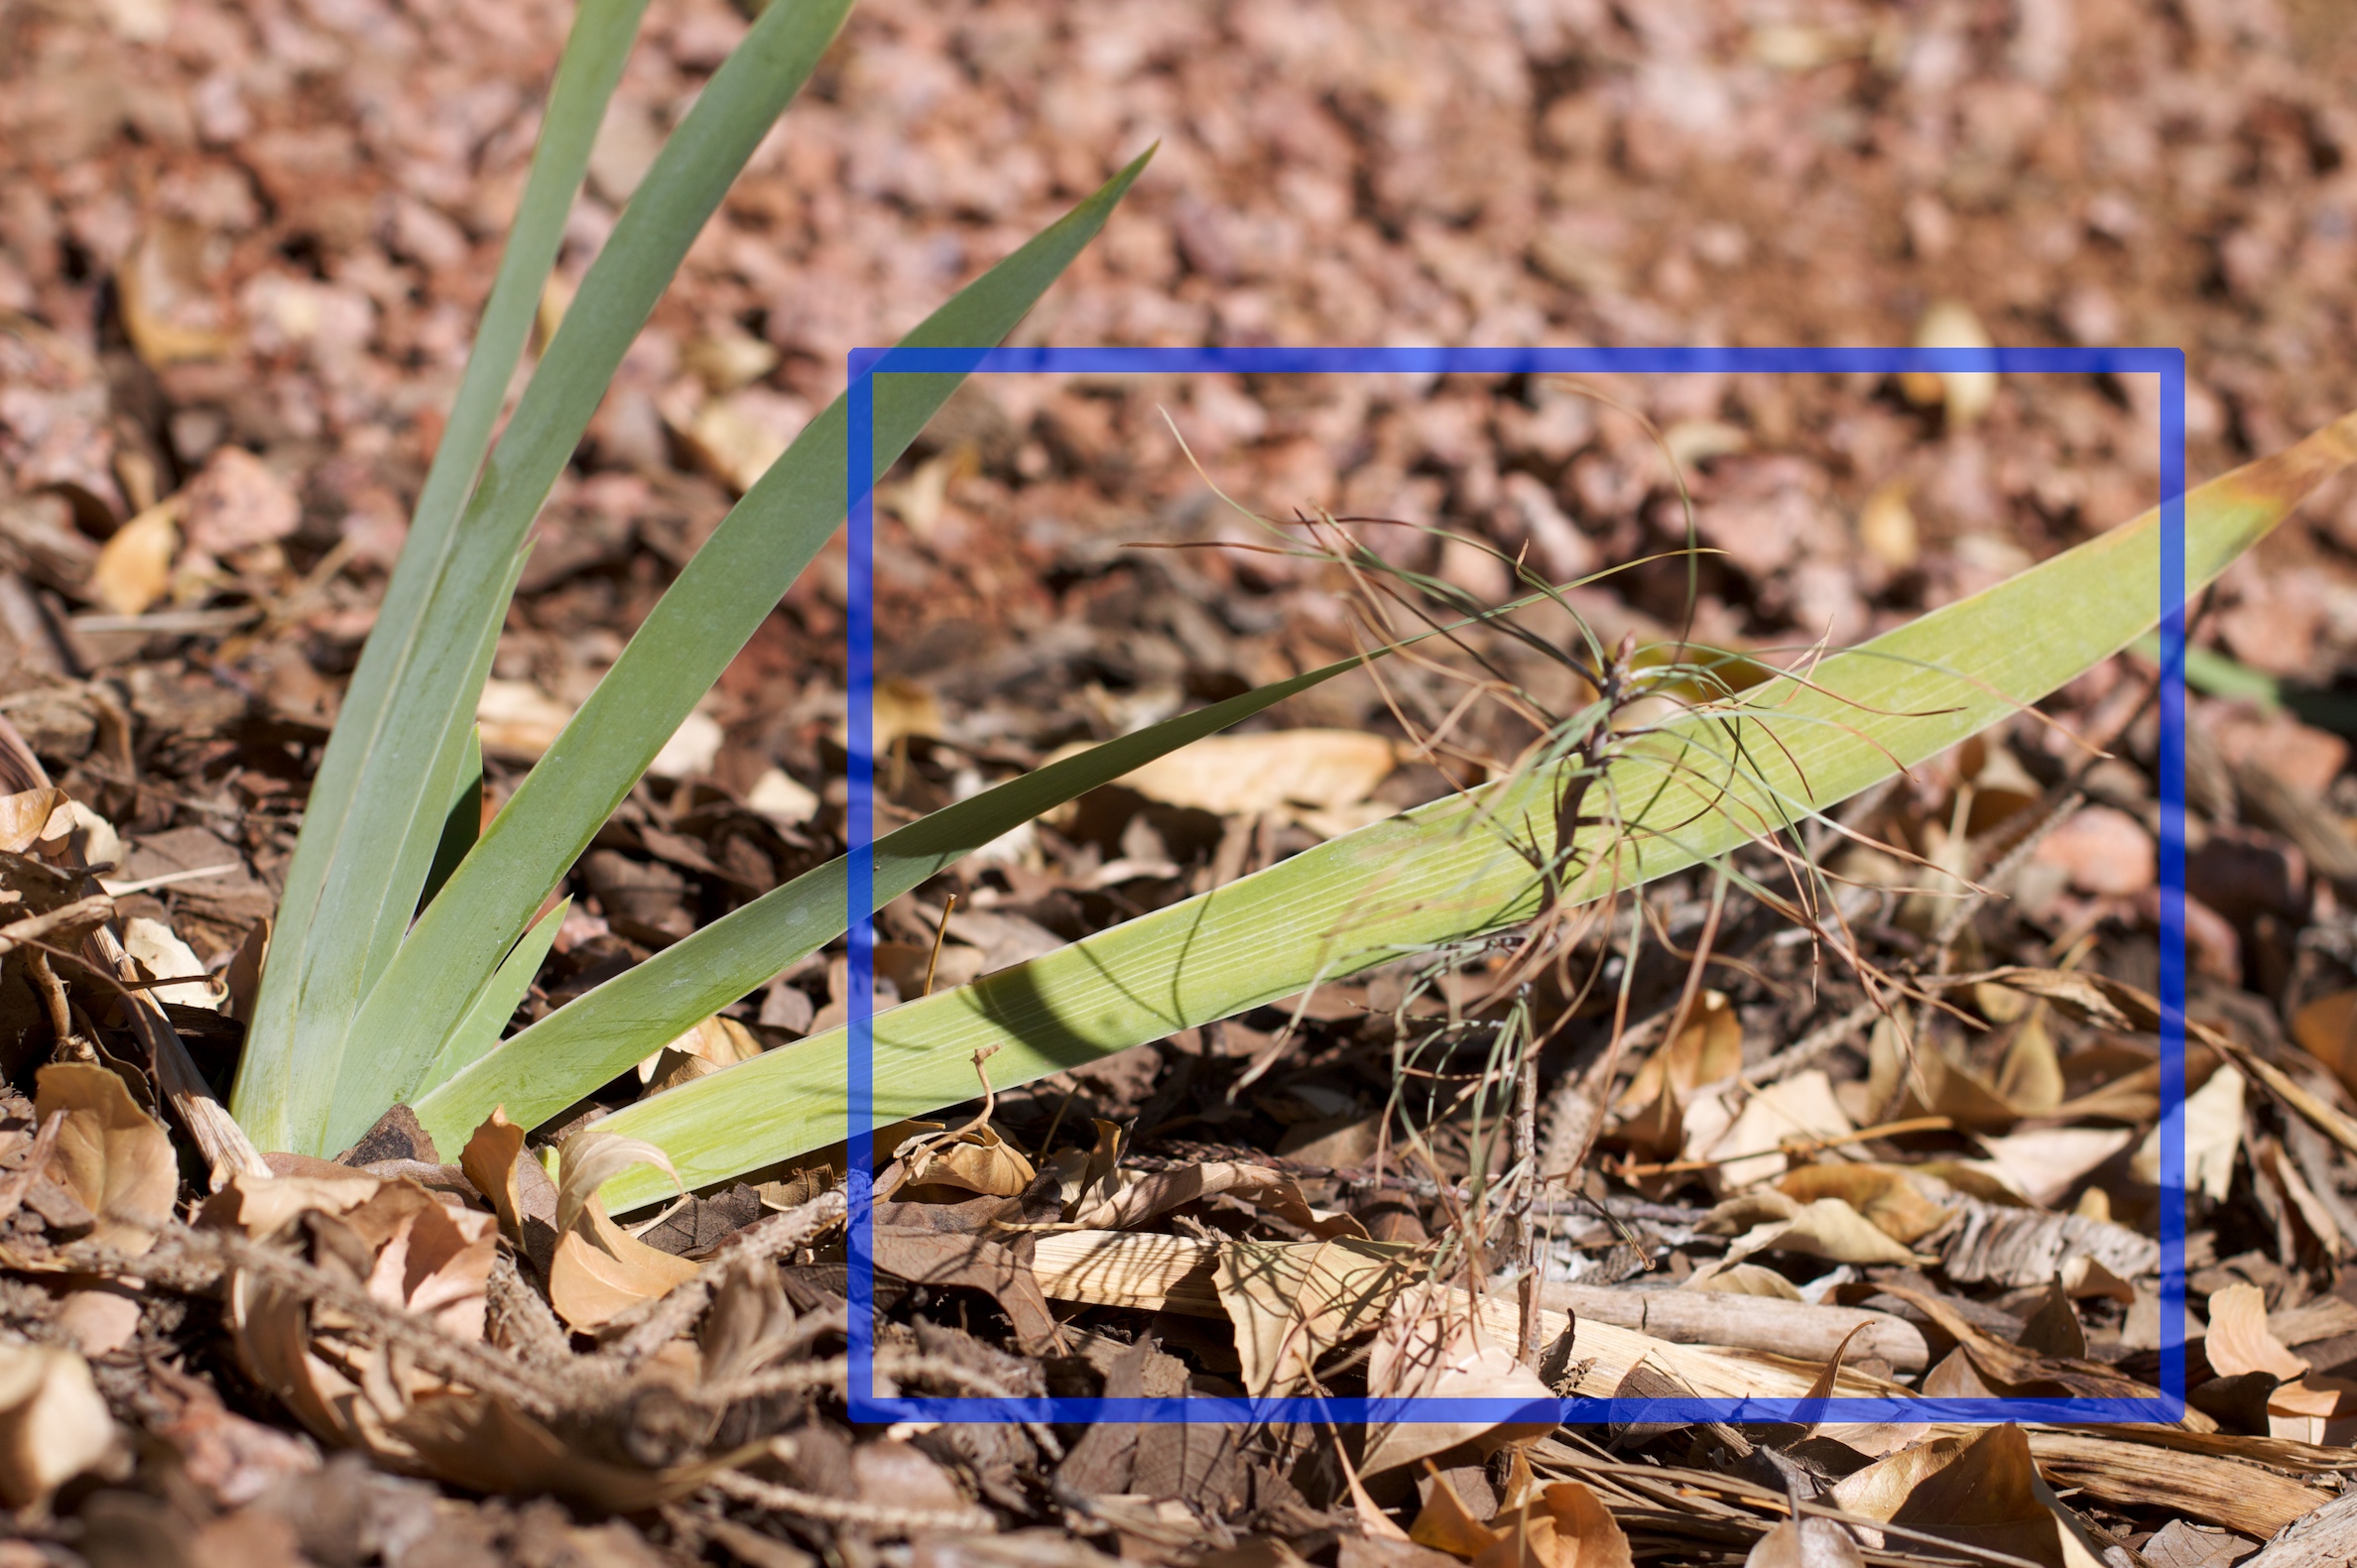
grass, branch, plant, leaf, flower, crop, soil, flora, fauna, grass family